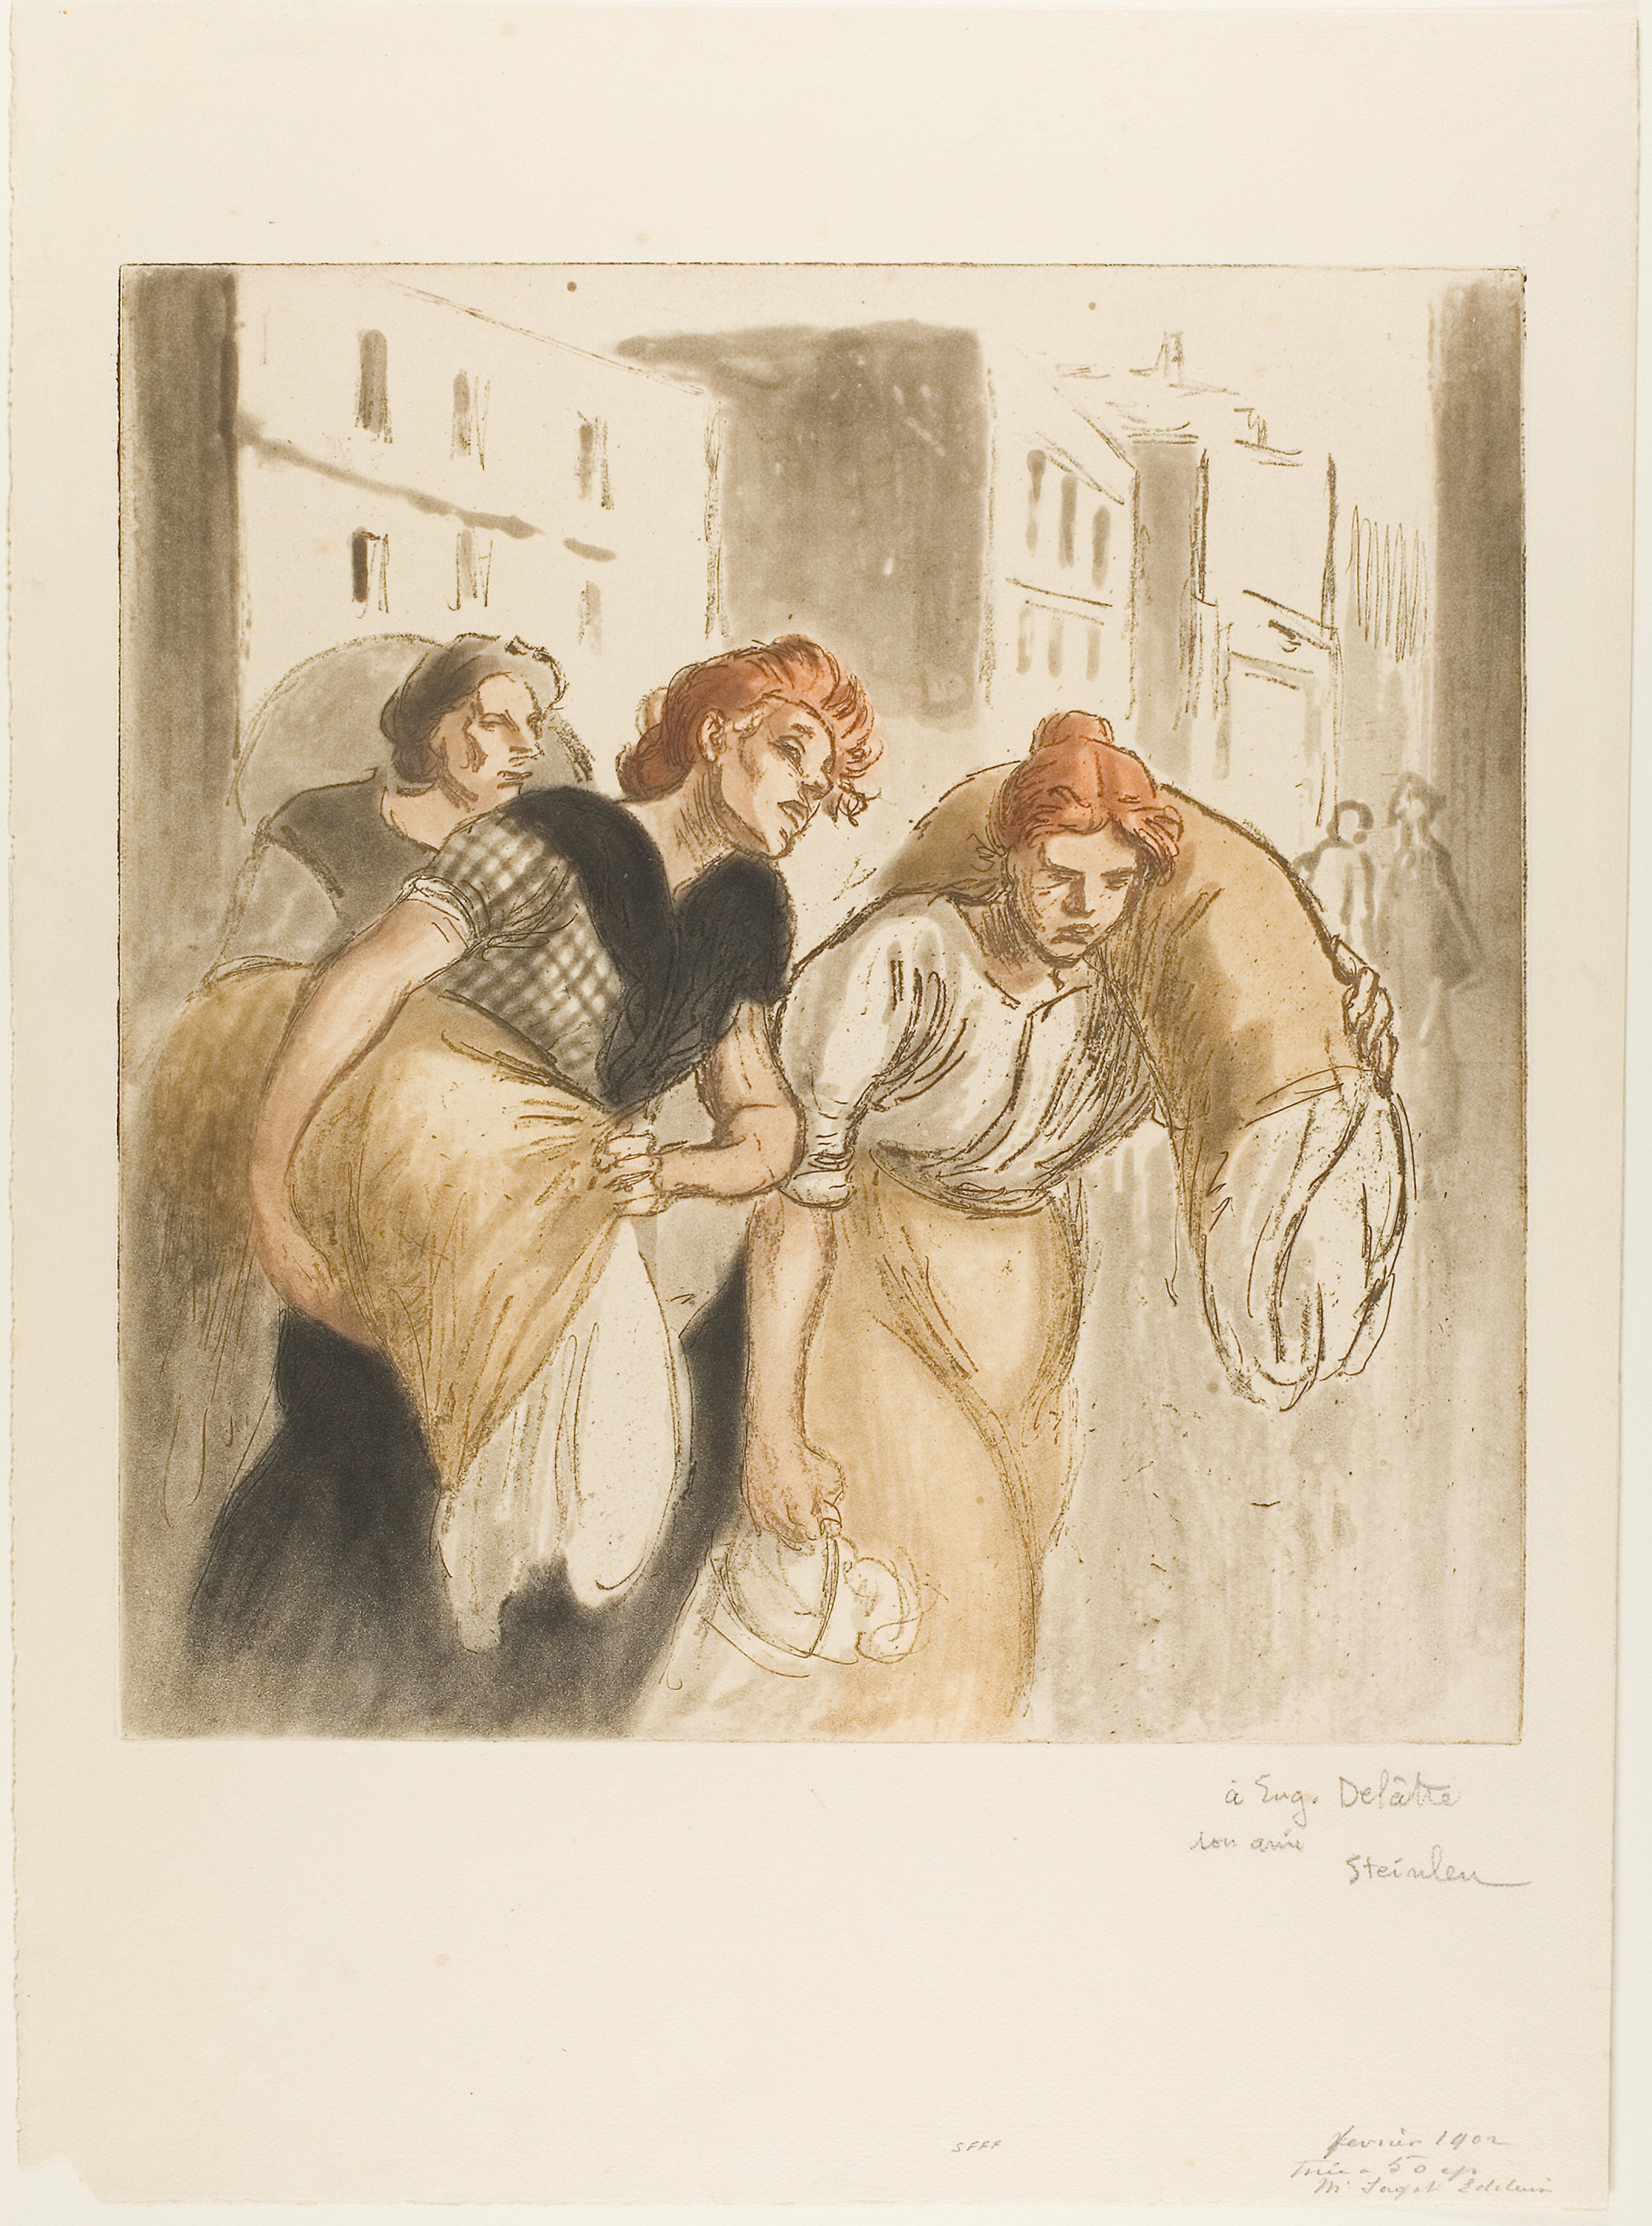
art, illustration, human behavior, artwork, picture frame, drawing, painting, paper, stock photography